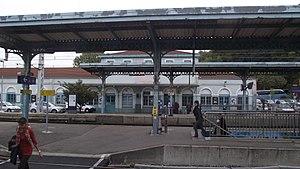
La gare de Givors-Ville est une gare ferroviaire française de la ligne de Moret-Veneux-les-Sablons à Lyon-Perrache, située à proximité du centre ville de Givors, dans la métropole de Lyon en région Auvergne-Rhône-Alpes. La gare de Givors-Canal est également sur le territoire de la commune.